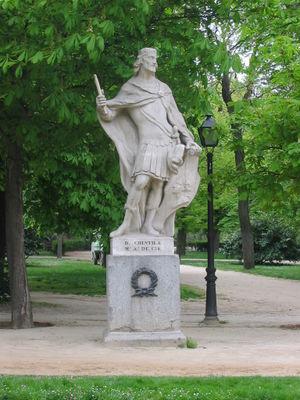
Statue du roi wisigoth Chinthila († 639) dans le Paseo de la Argentina dans le Parc du Retiro (Jardines del Buen Retiro), à Madrid (Espagne). Sculpté en pierre blanche par François de Vôge entre 1750 et 1753.
Cet article dresse la liste chronologique des souverains wisigoths.
Le parc du Retiro est un grand parc de 125 hectares et plus de 15 000 arbres situé à Madrid. Il fut créé entre 1630 et 1640.